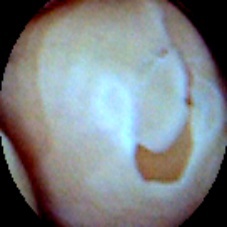
Label: Skin-damaged